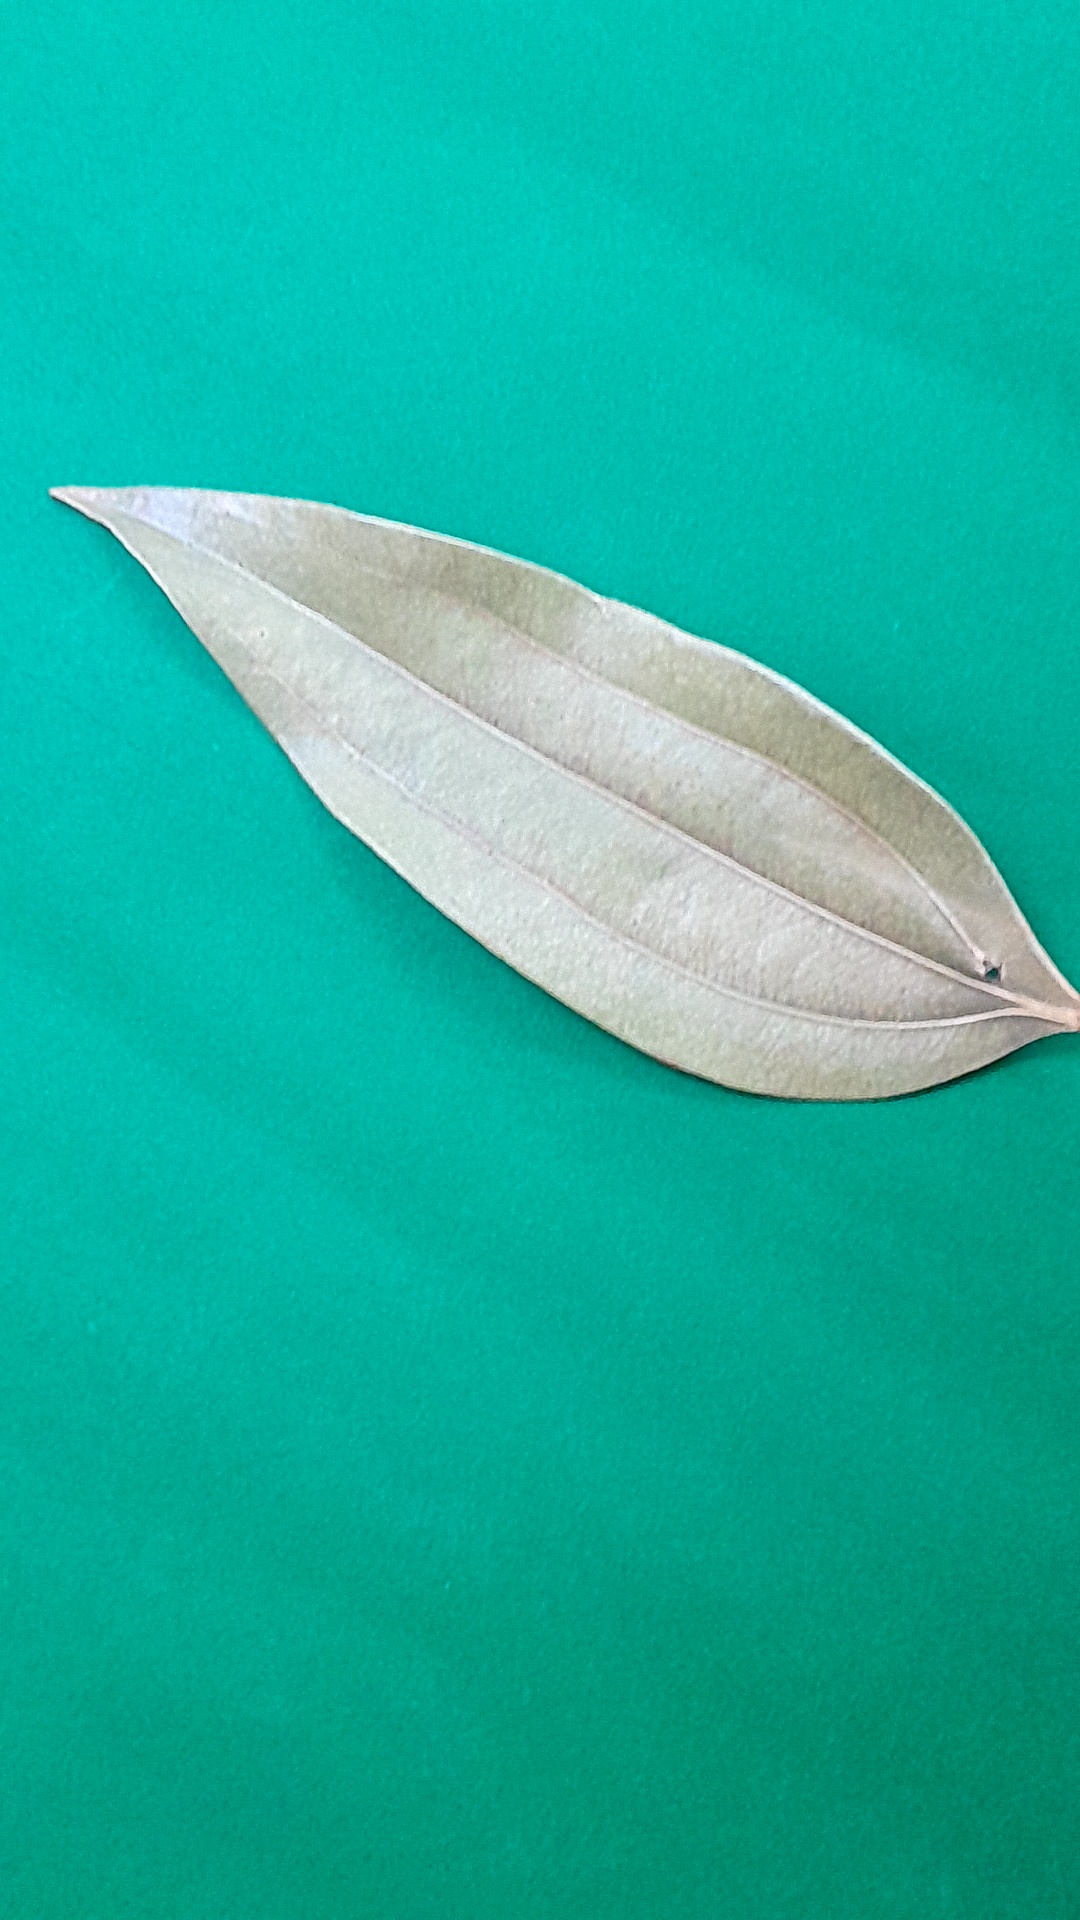
Label: Dry Leaf